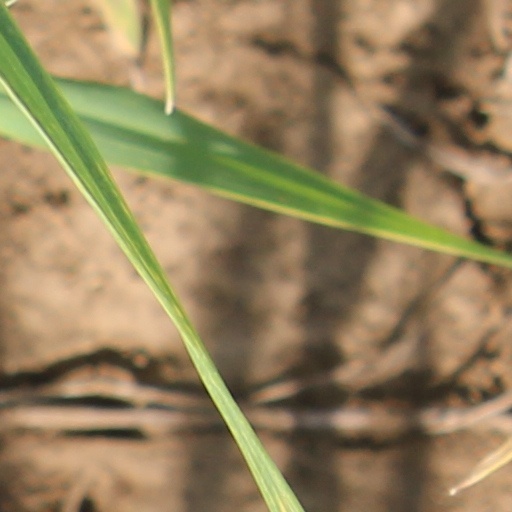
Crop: wheat